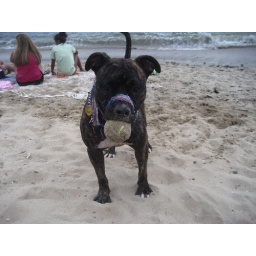
dog beach in nj